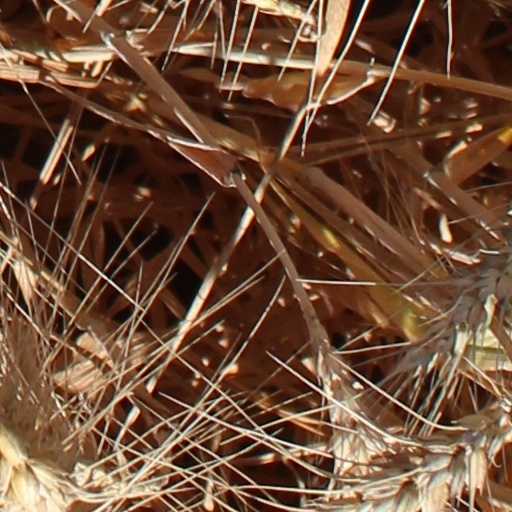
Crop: wheat